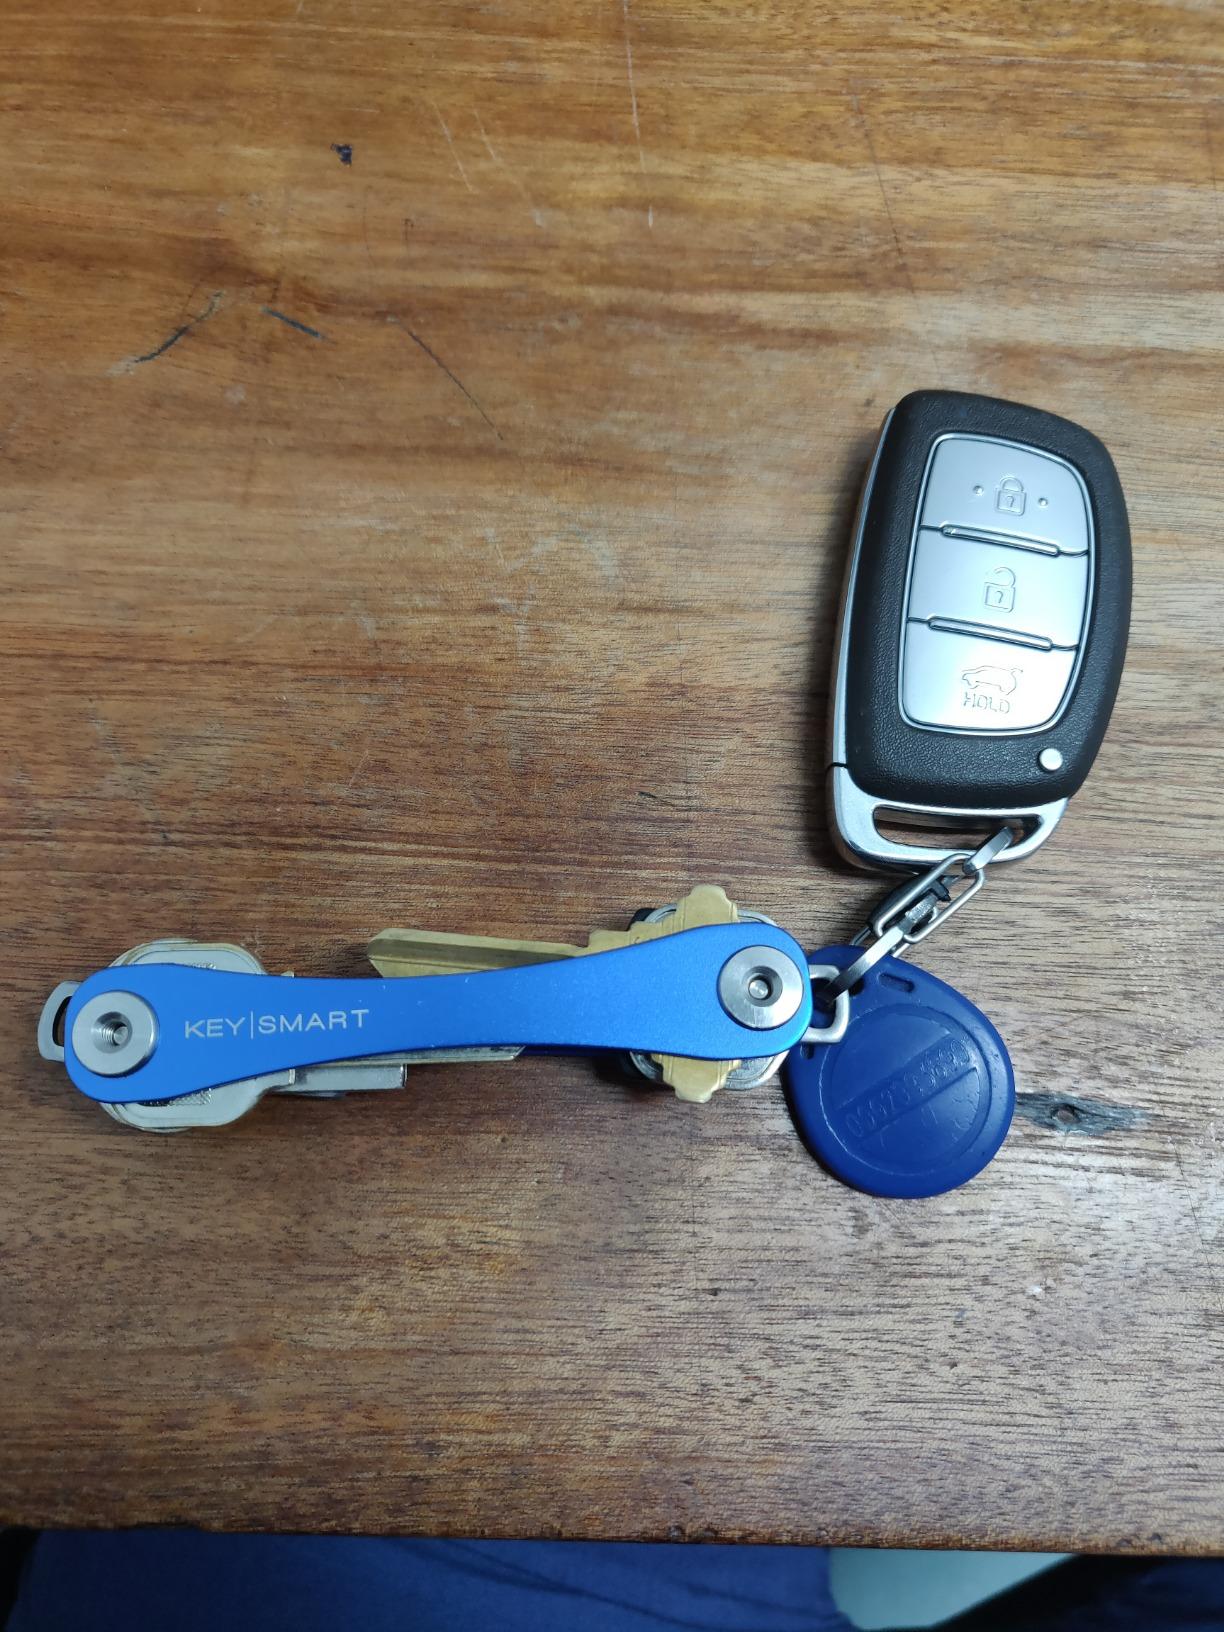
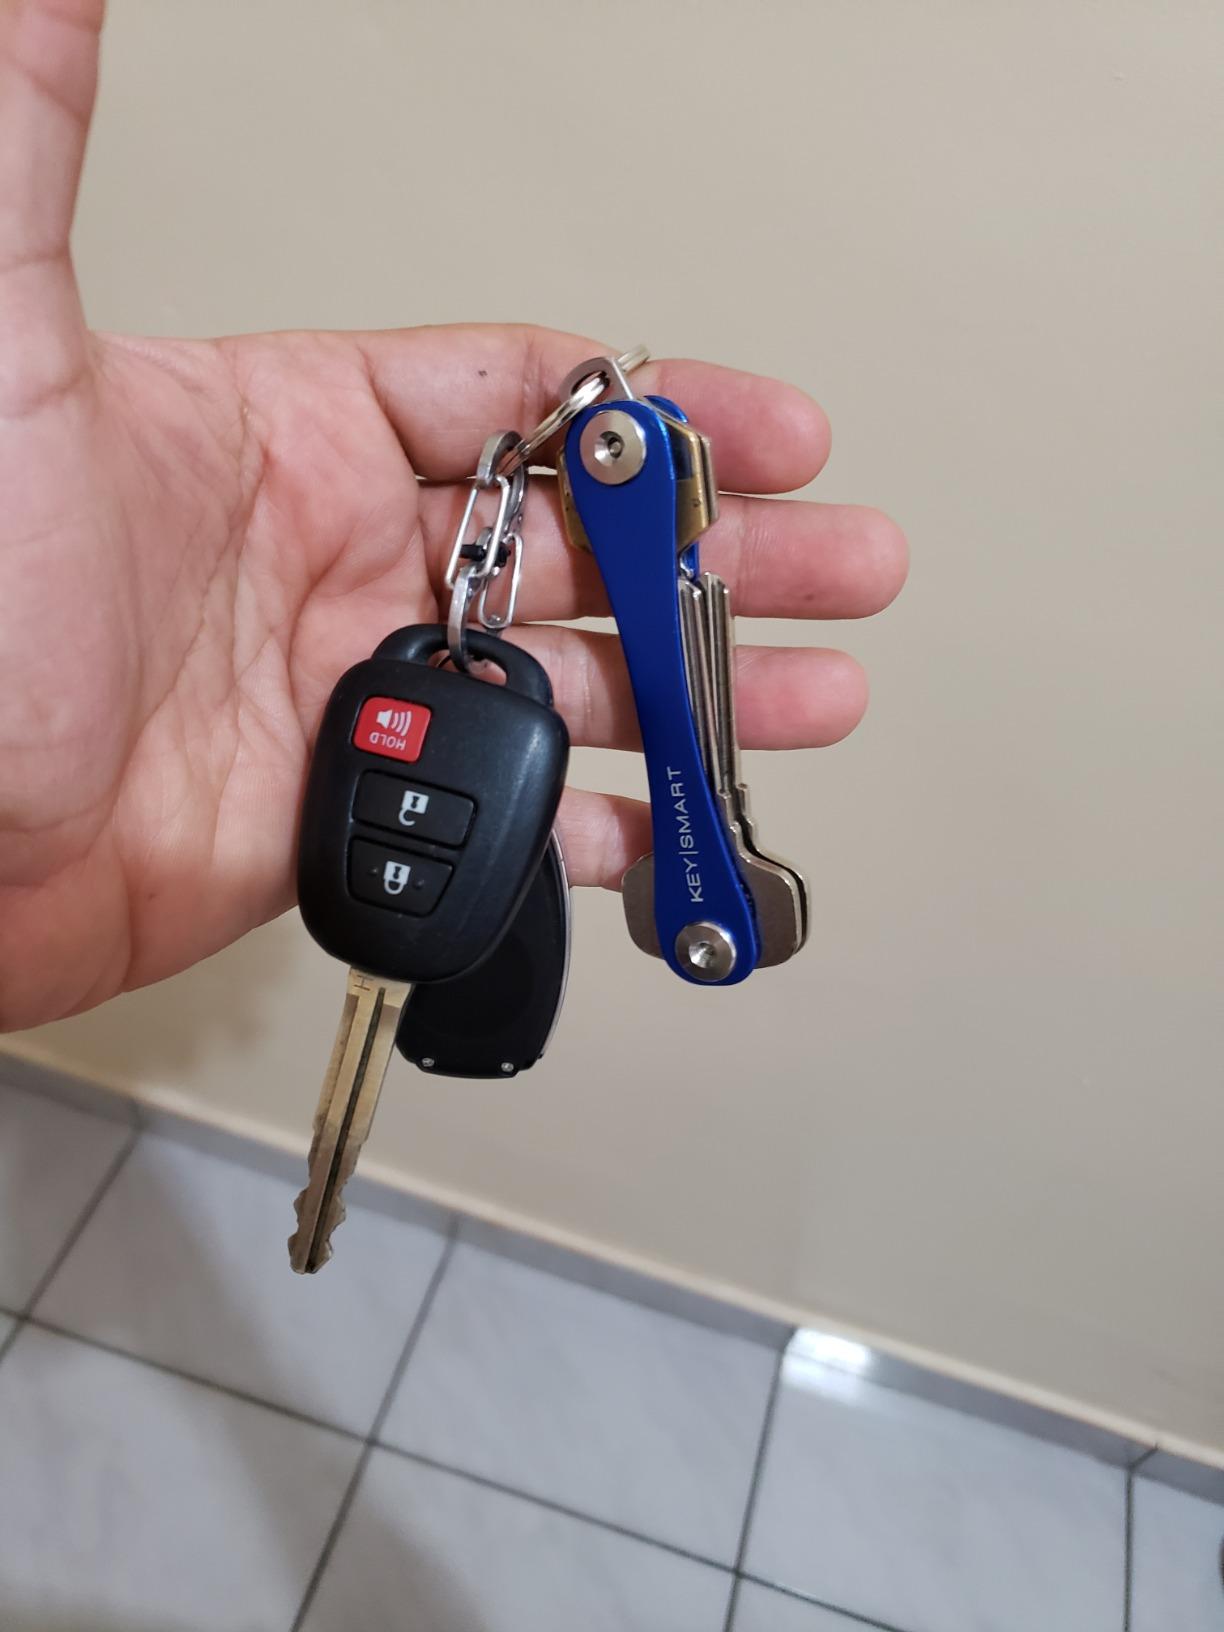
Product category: accessories_keychain
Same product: yes